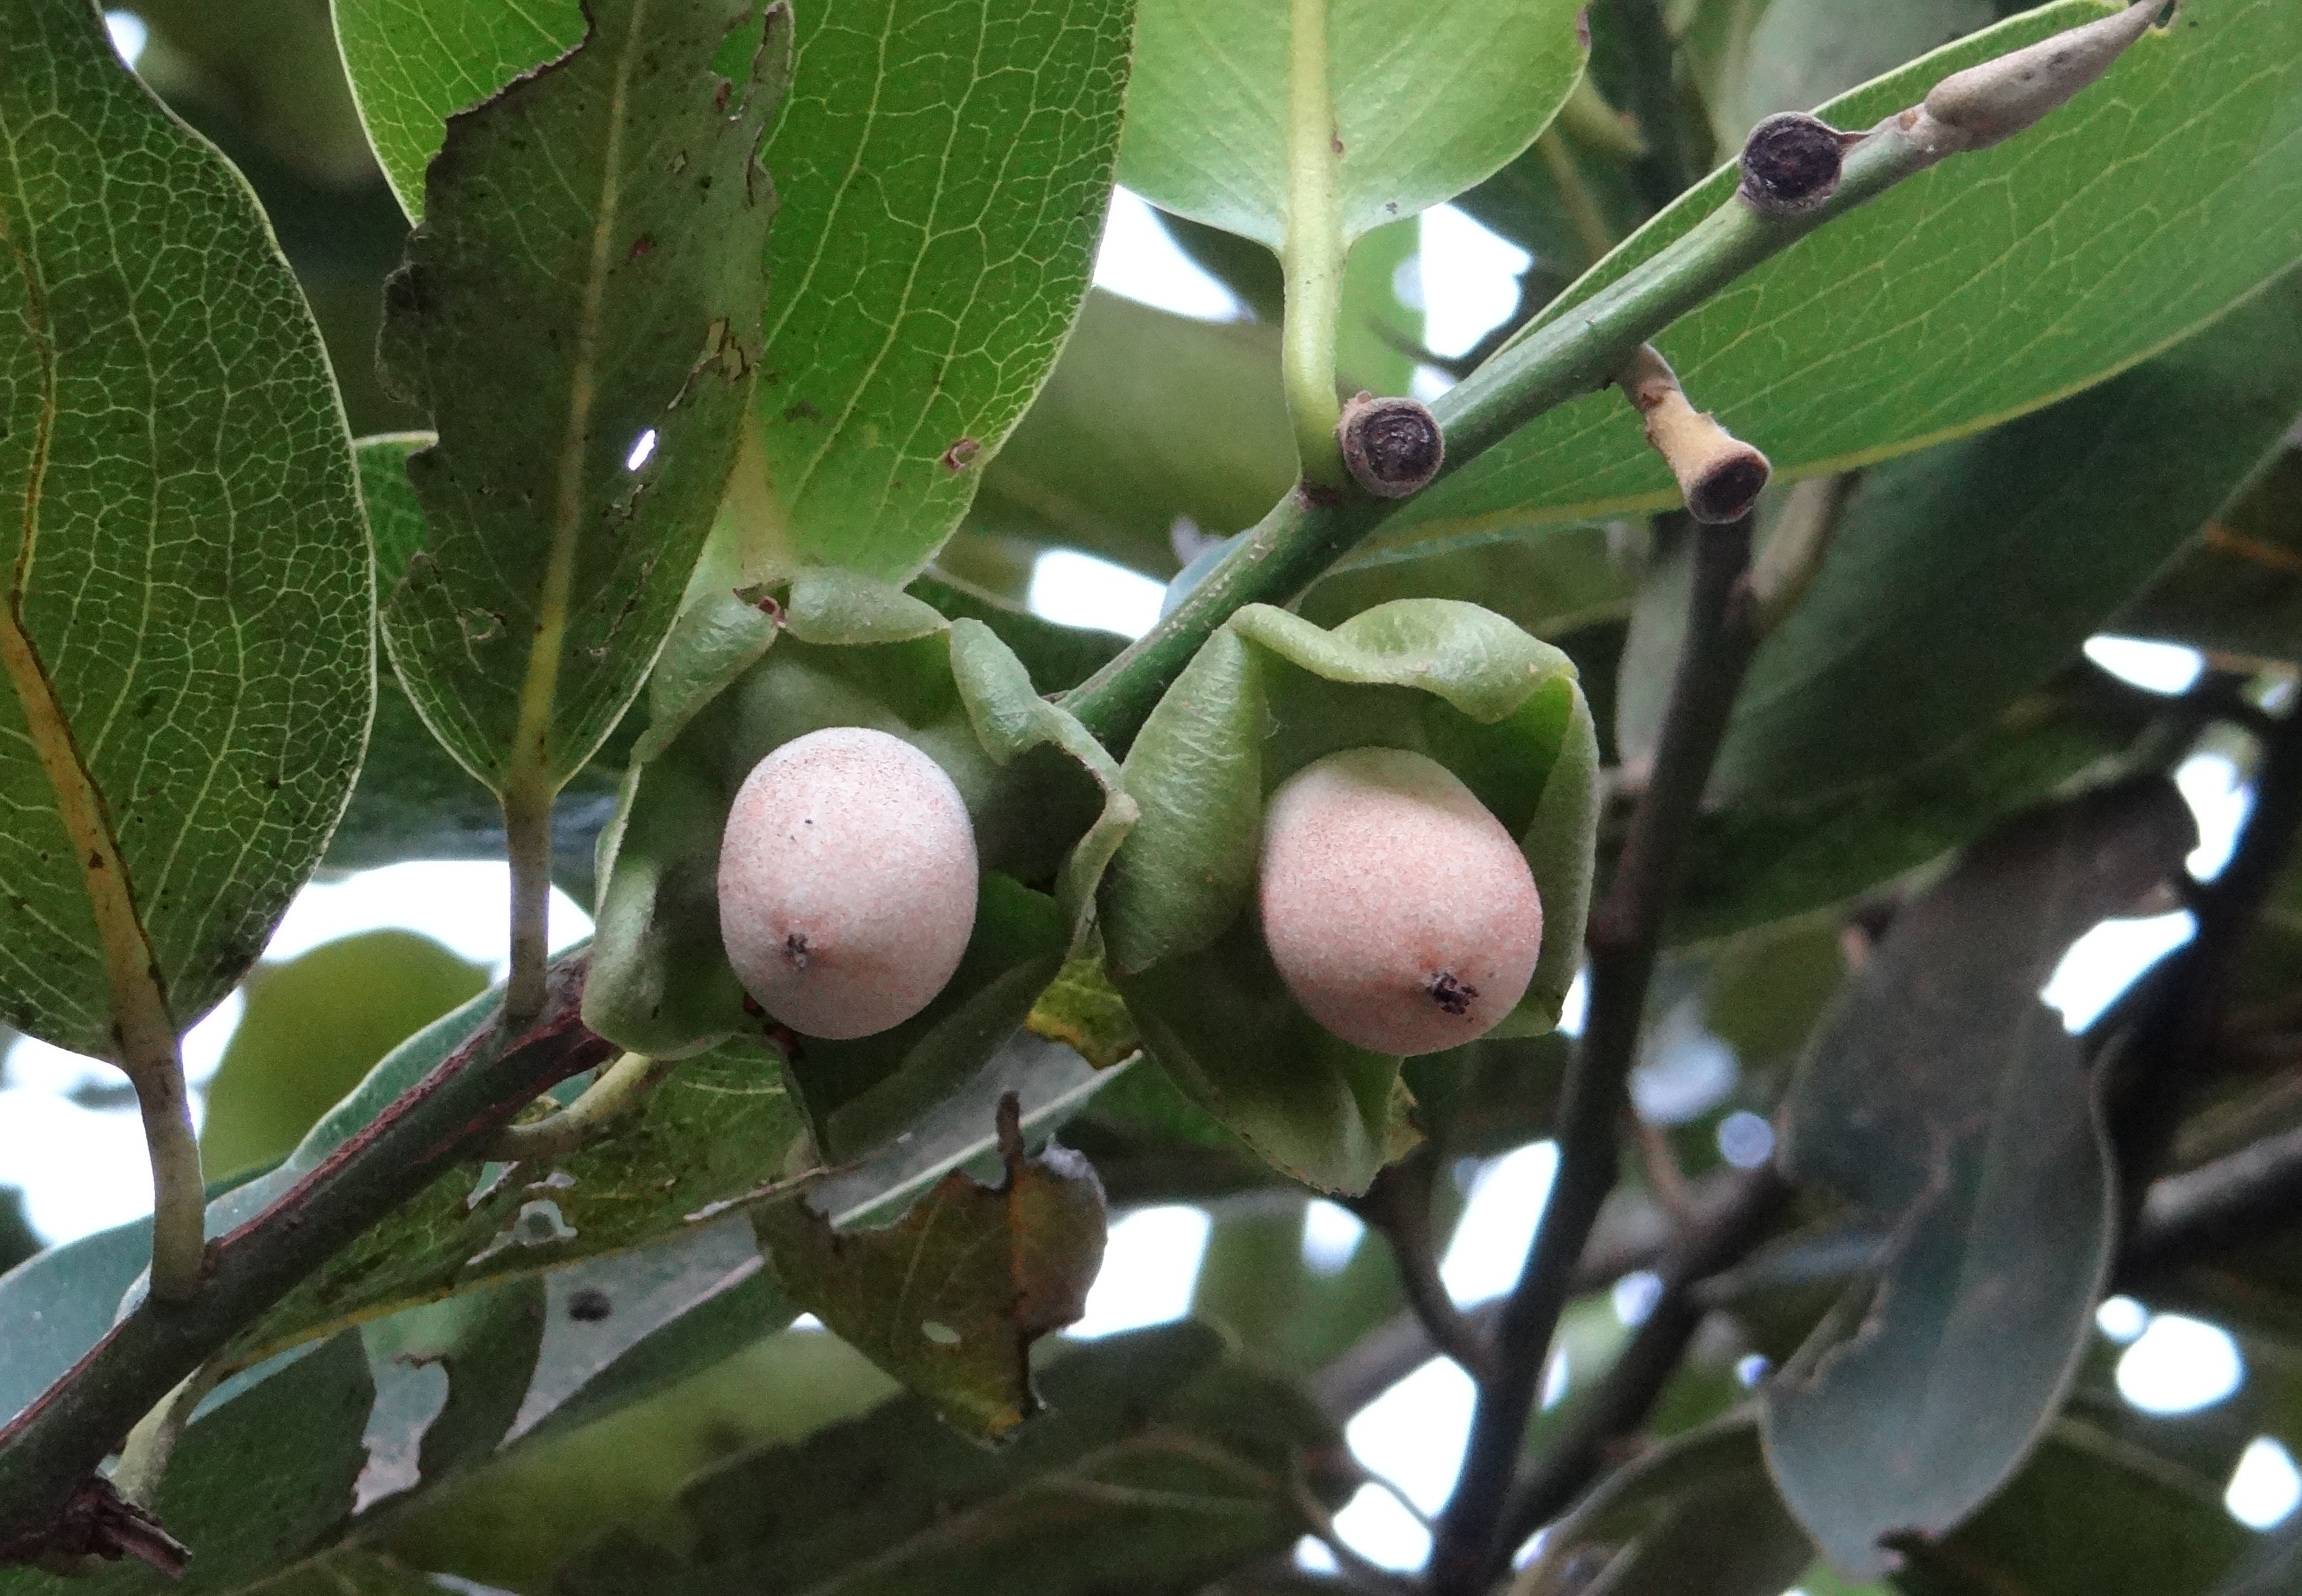
tree, branch, plant, fruit, flower, food, produce, evergreen, shrub, india, karnataka, flowering plant, western ghats, land plant, hardy kiwi, diospyros malabarica, kendu, baby fruit, gaub tree, malabar ebony, black and white ebony, pale moon ebony